Sport in England

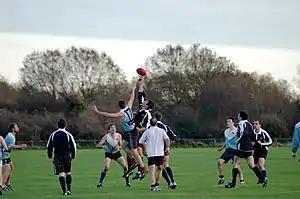
Cambridge and Oxford Universities play Australian rules football

Australian rules football has a long but obscure history in England but has grown since 1989 to several amateur leagues. England regularly plays international matches against other countries and competes in the Australian Football International Cup as a part of the Great Britain men's national Australian rules football team.